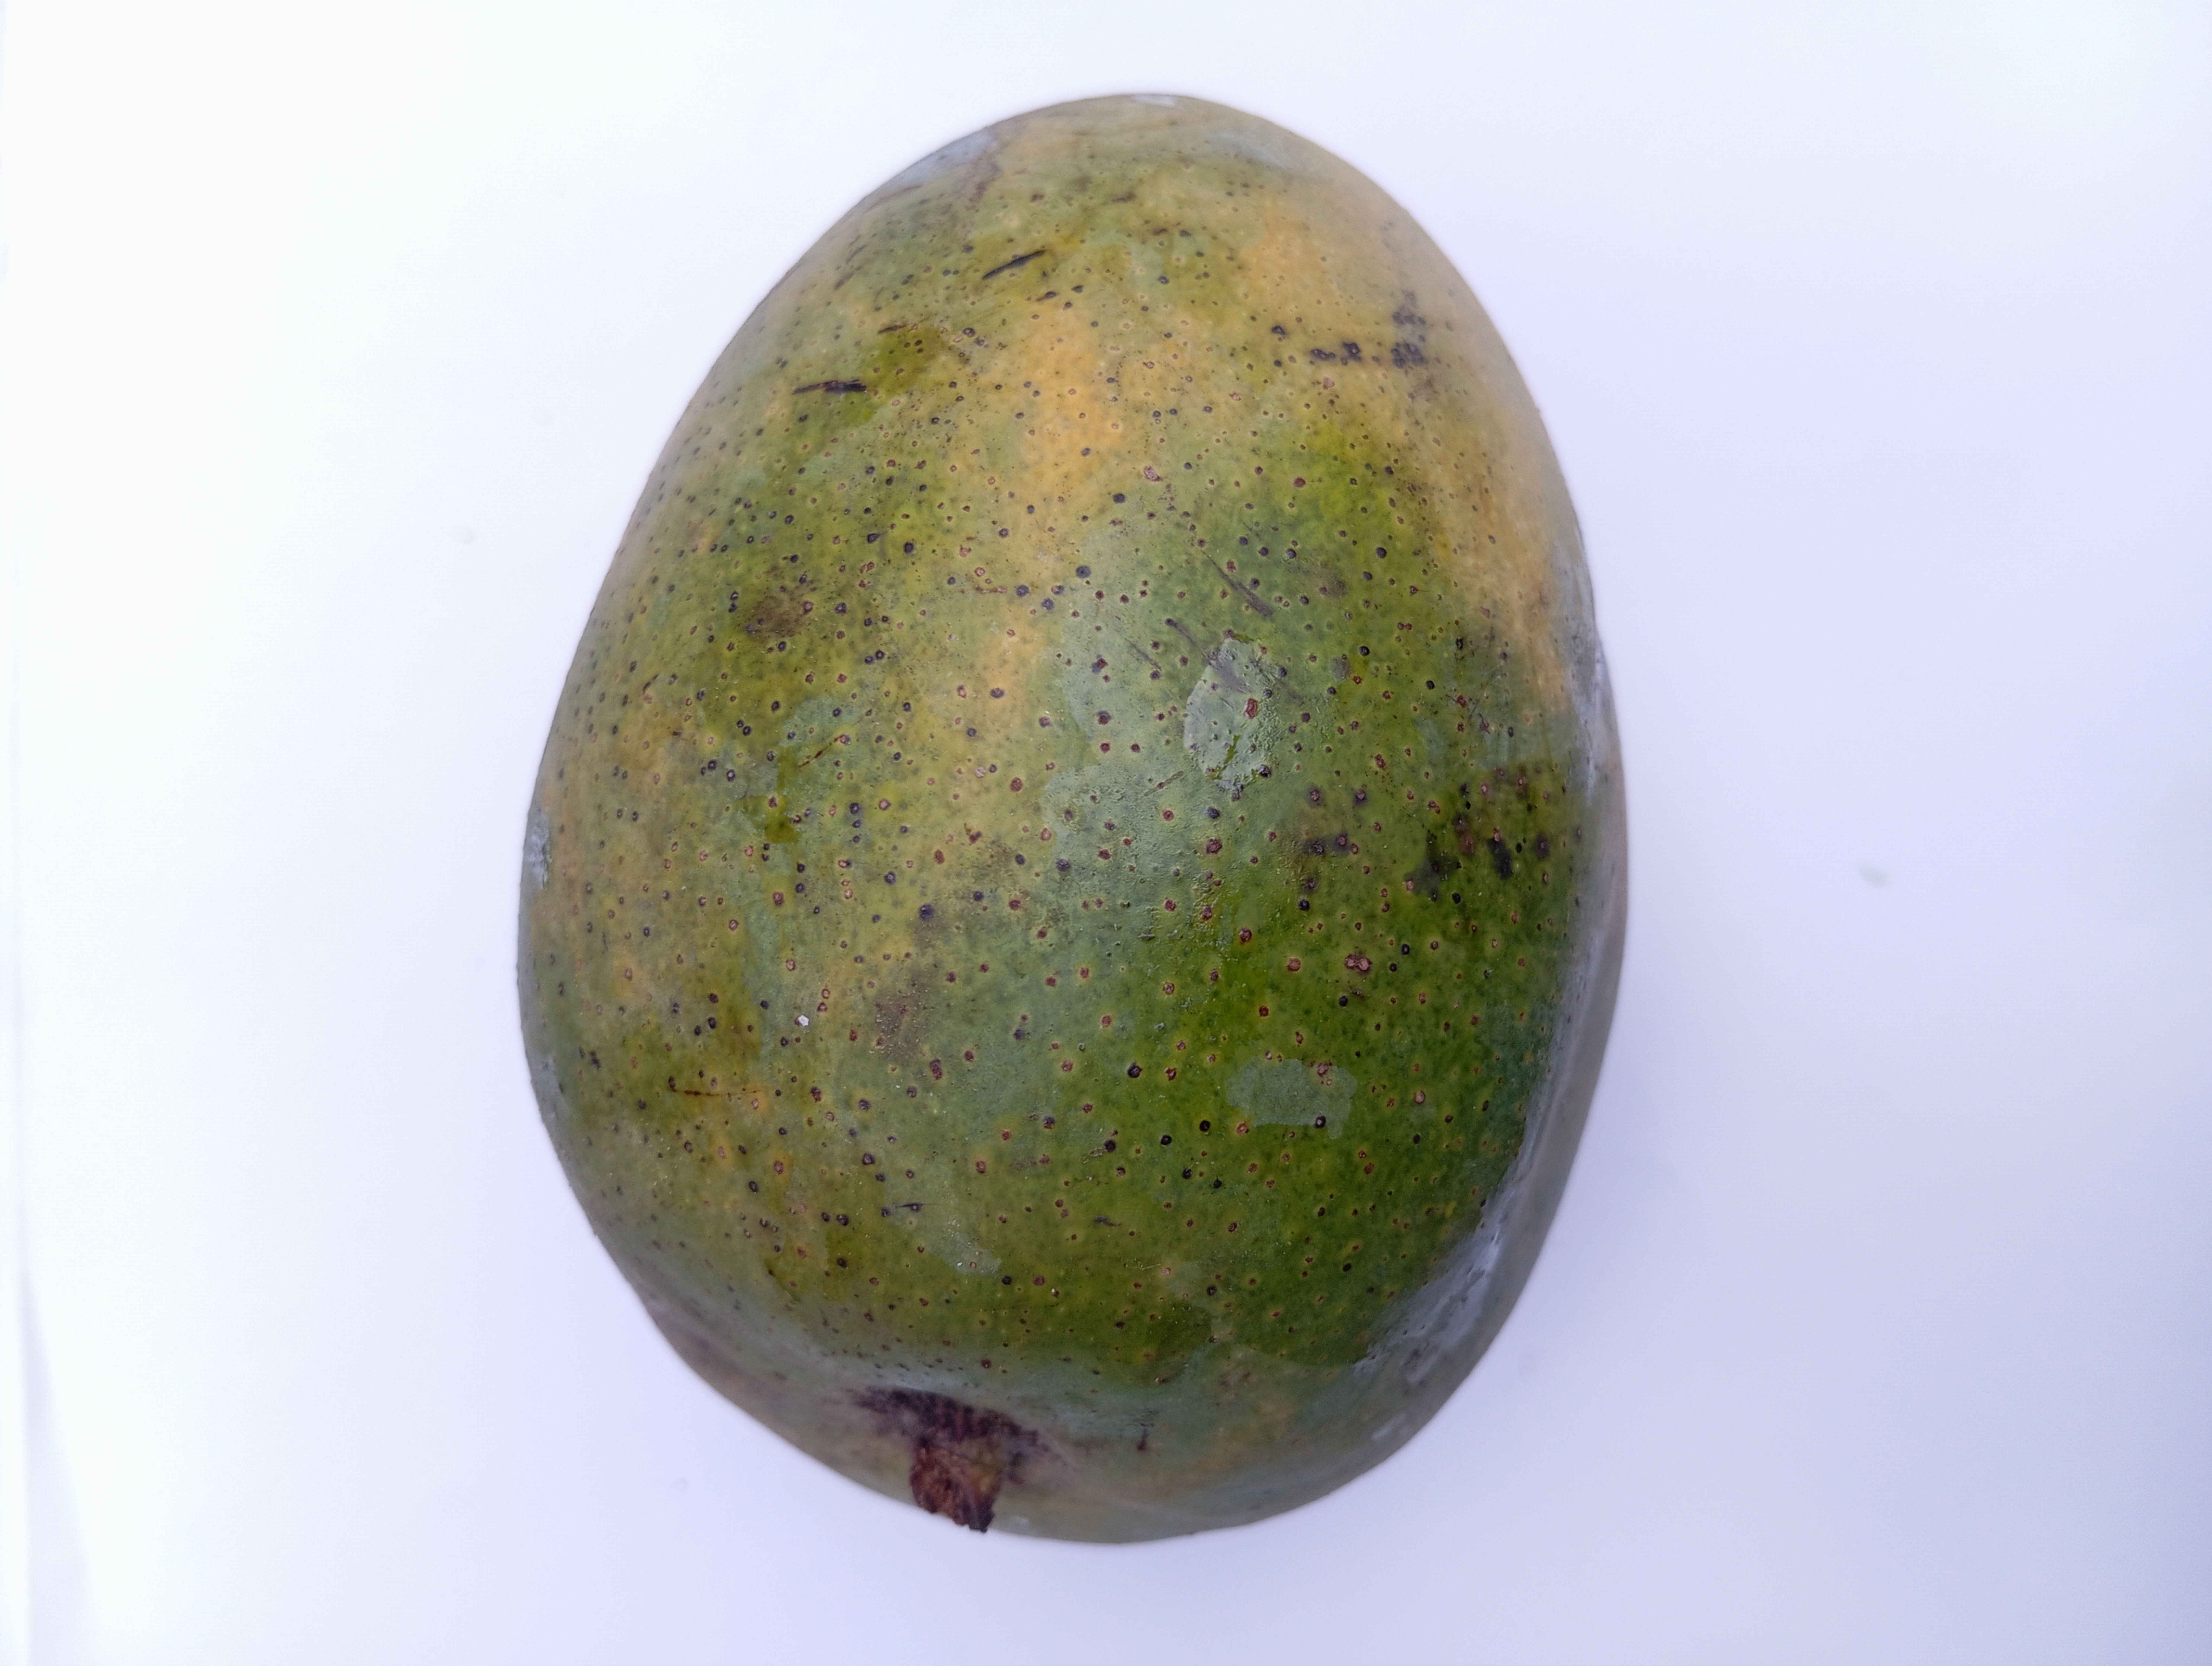
Mango variety: Himsagar